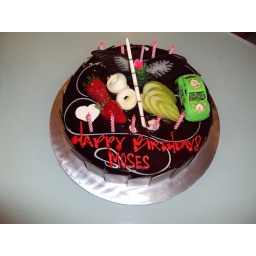
yummy!! Moses chose the cake by himself. he also picked a green car to put on his cake.